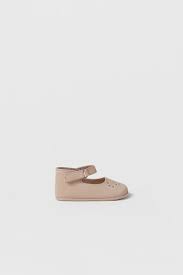
Label: Ballet Flat